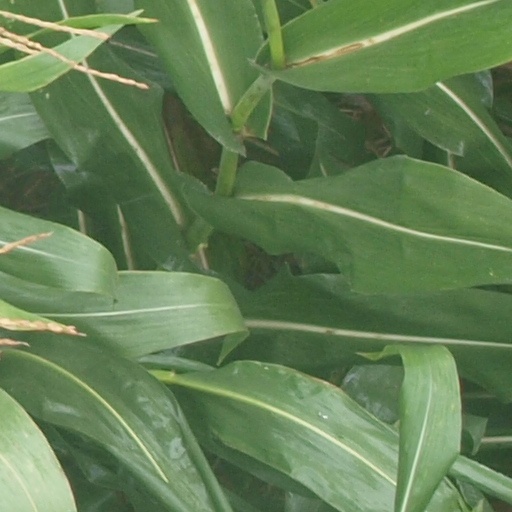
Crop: maize; corn